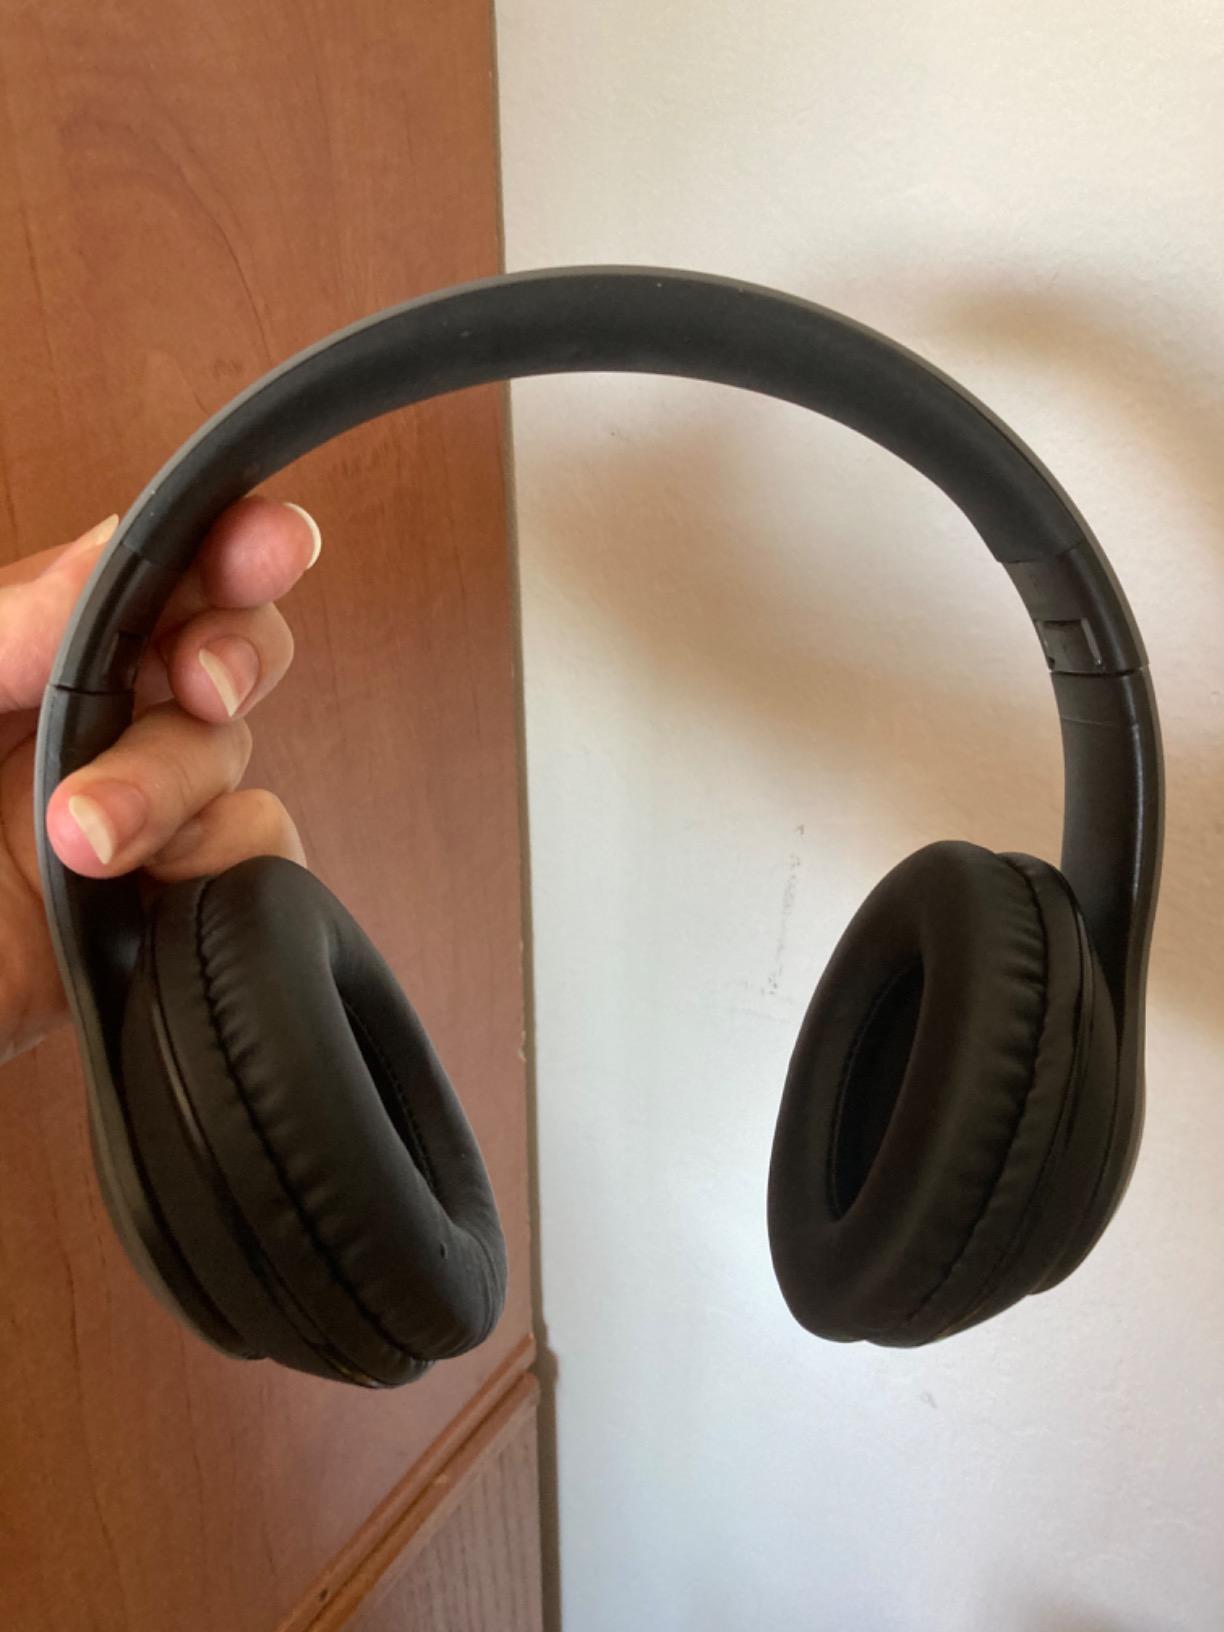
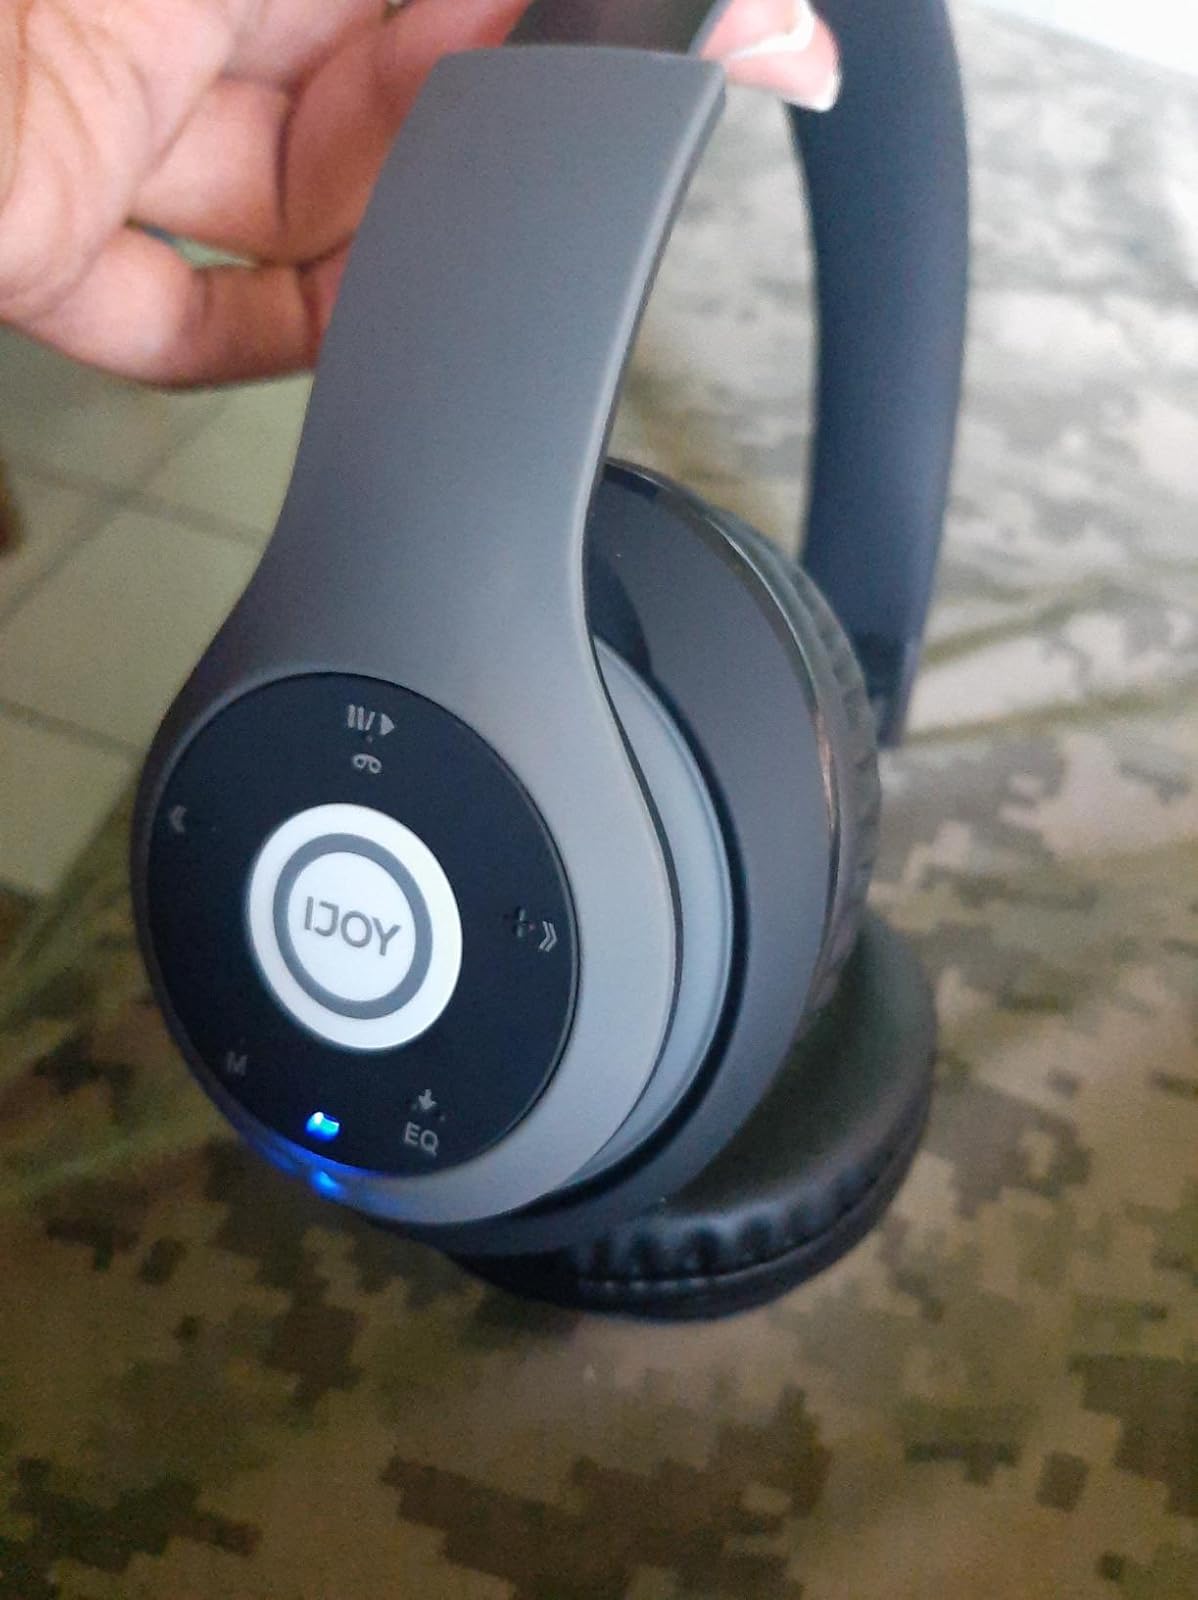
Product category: headphones
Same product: yes